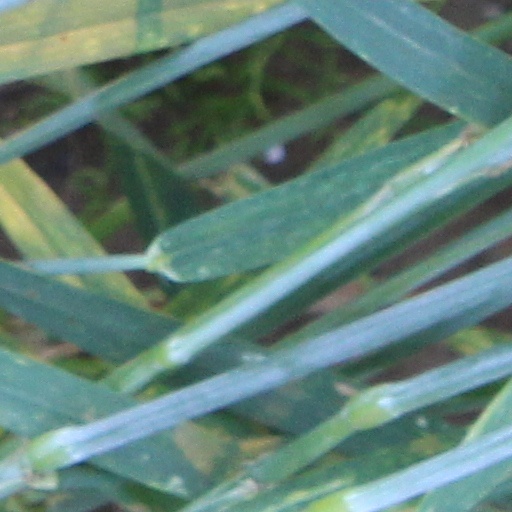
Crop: wheat